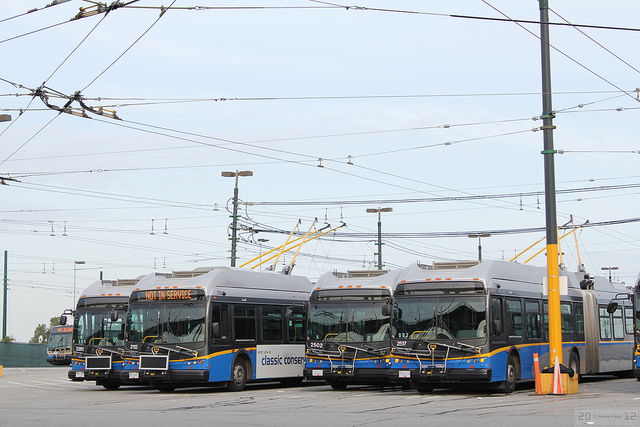
user: Given an image and a question. Answer the question in a short answer. Question: What does this lot hold? Short Answer:
assistant: bus